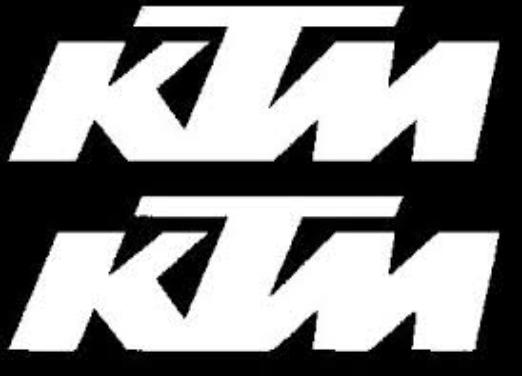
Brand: KTM
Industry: Transportation